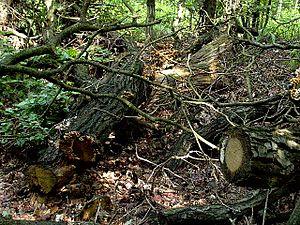
En sylviculture, les rémanents sont les restes de branches ou de troncs mal conformés abandonnés en forêt par les bûcherons et les agriculteurs pour leur faible valeur commerciale, pour éviter le surpâturage dans l'élevage sylvopastoral ou pour des raisons écologiques. Ils peuvent constituer de 25 % à 50 % de la partie aérienne de l'arbre, soit un volume non négligeable lors de l'exploitation notamment quand elle se fait en coupe rase.